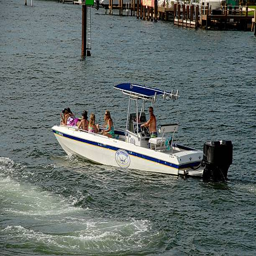
recreational boaters enjoy an afternoon on the water